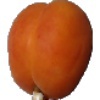
Label: apricot